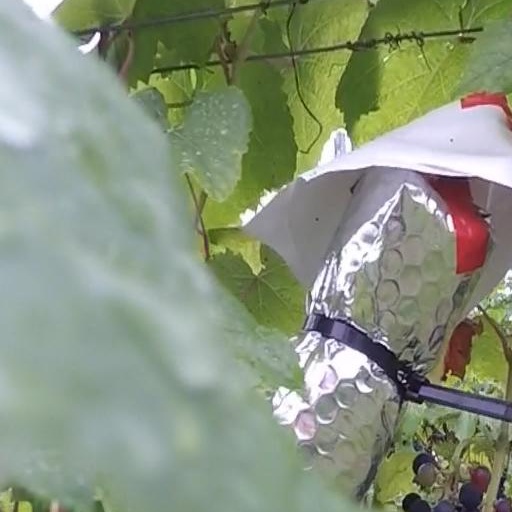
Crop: grape